Noémie Lenoir

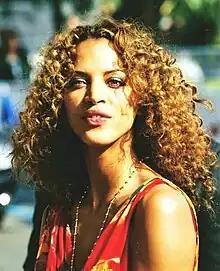
Noémie Lenoir at the 2005 Cannes Film Festival

Lenoir was born in Les Ulis, Essonne, France. Her mother is a cleaning lady and comes from the French island of Réunion. Her father is a Frenchman from mainland France and an electrician. When she was 17, Lenoir was spotted by the Ford modelling agency and began modelling in New York.